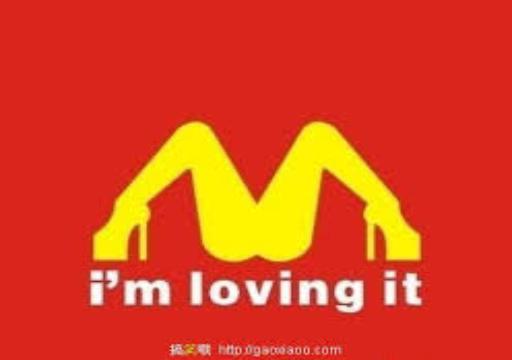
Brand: mcdonalds
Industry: Food